Little Red Riding Hood (1922 film)

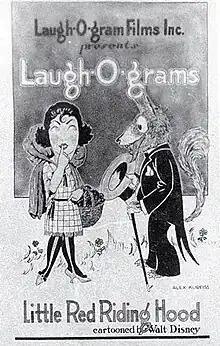
Theatrical poster

Little Red Riding Hood is a short animated film by Walt Disney that is a rendition of the traditional story of Little Red Riding Hood.